List of Canaan episodes

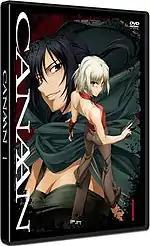
DVD Cover of CANAAN, Volume 1. Released in Japan.

The episodes of "Canaan" (stylized as "CANAAN") are directed by Masahiro Ando and created under the direction of the Project CANAAN group with Kinoko Nasu being the scenario director P.A. Works did the animation for "Canaan". The show officially broadcast its first episode on July 4, 2009 to September 26, 2009 on the AT-X, Chiba TV, Kansai TV, Tokai TV, Tokyo MX TV, TV Kanagawa and TV Saitama television stations.